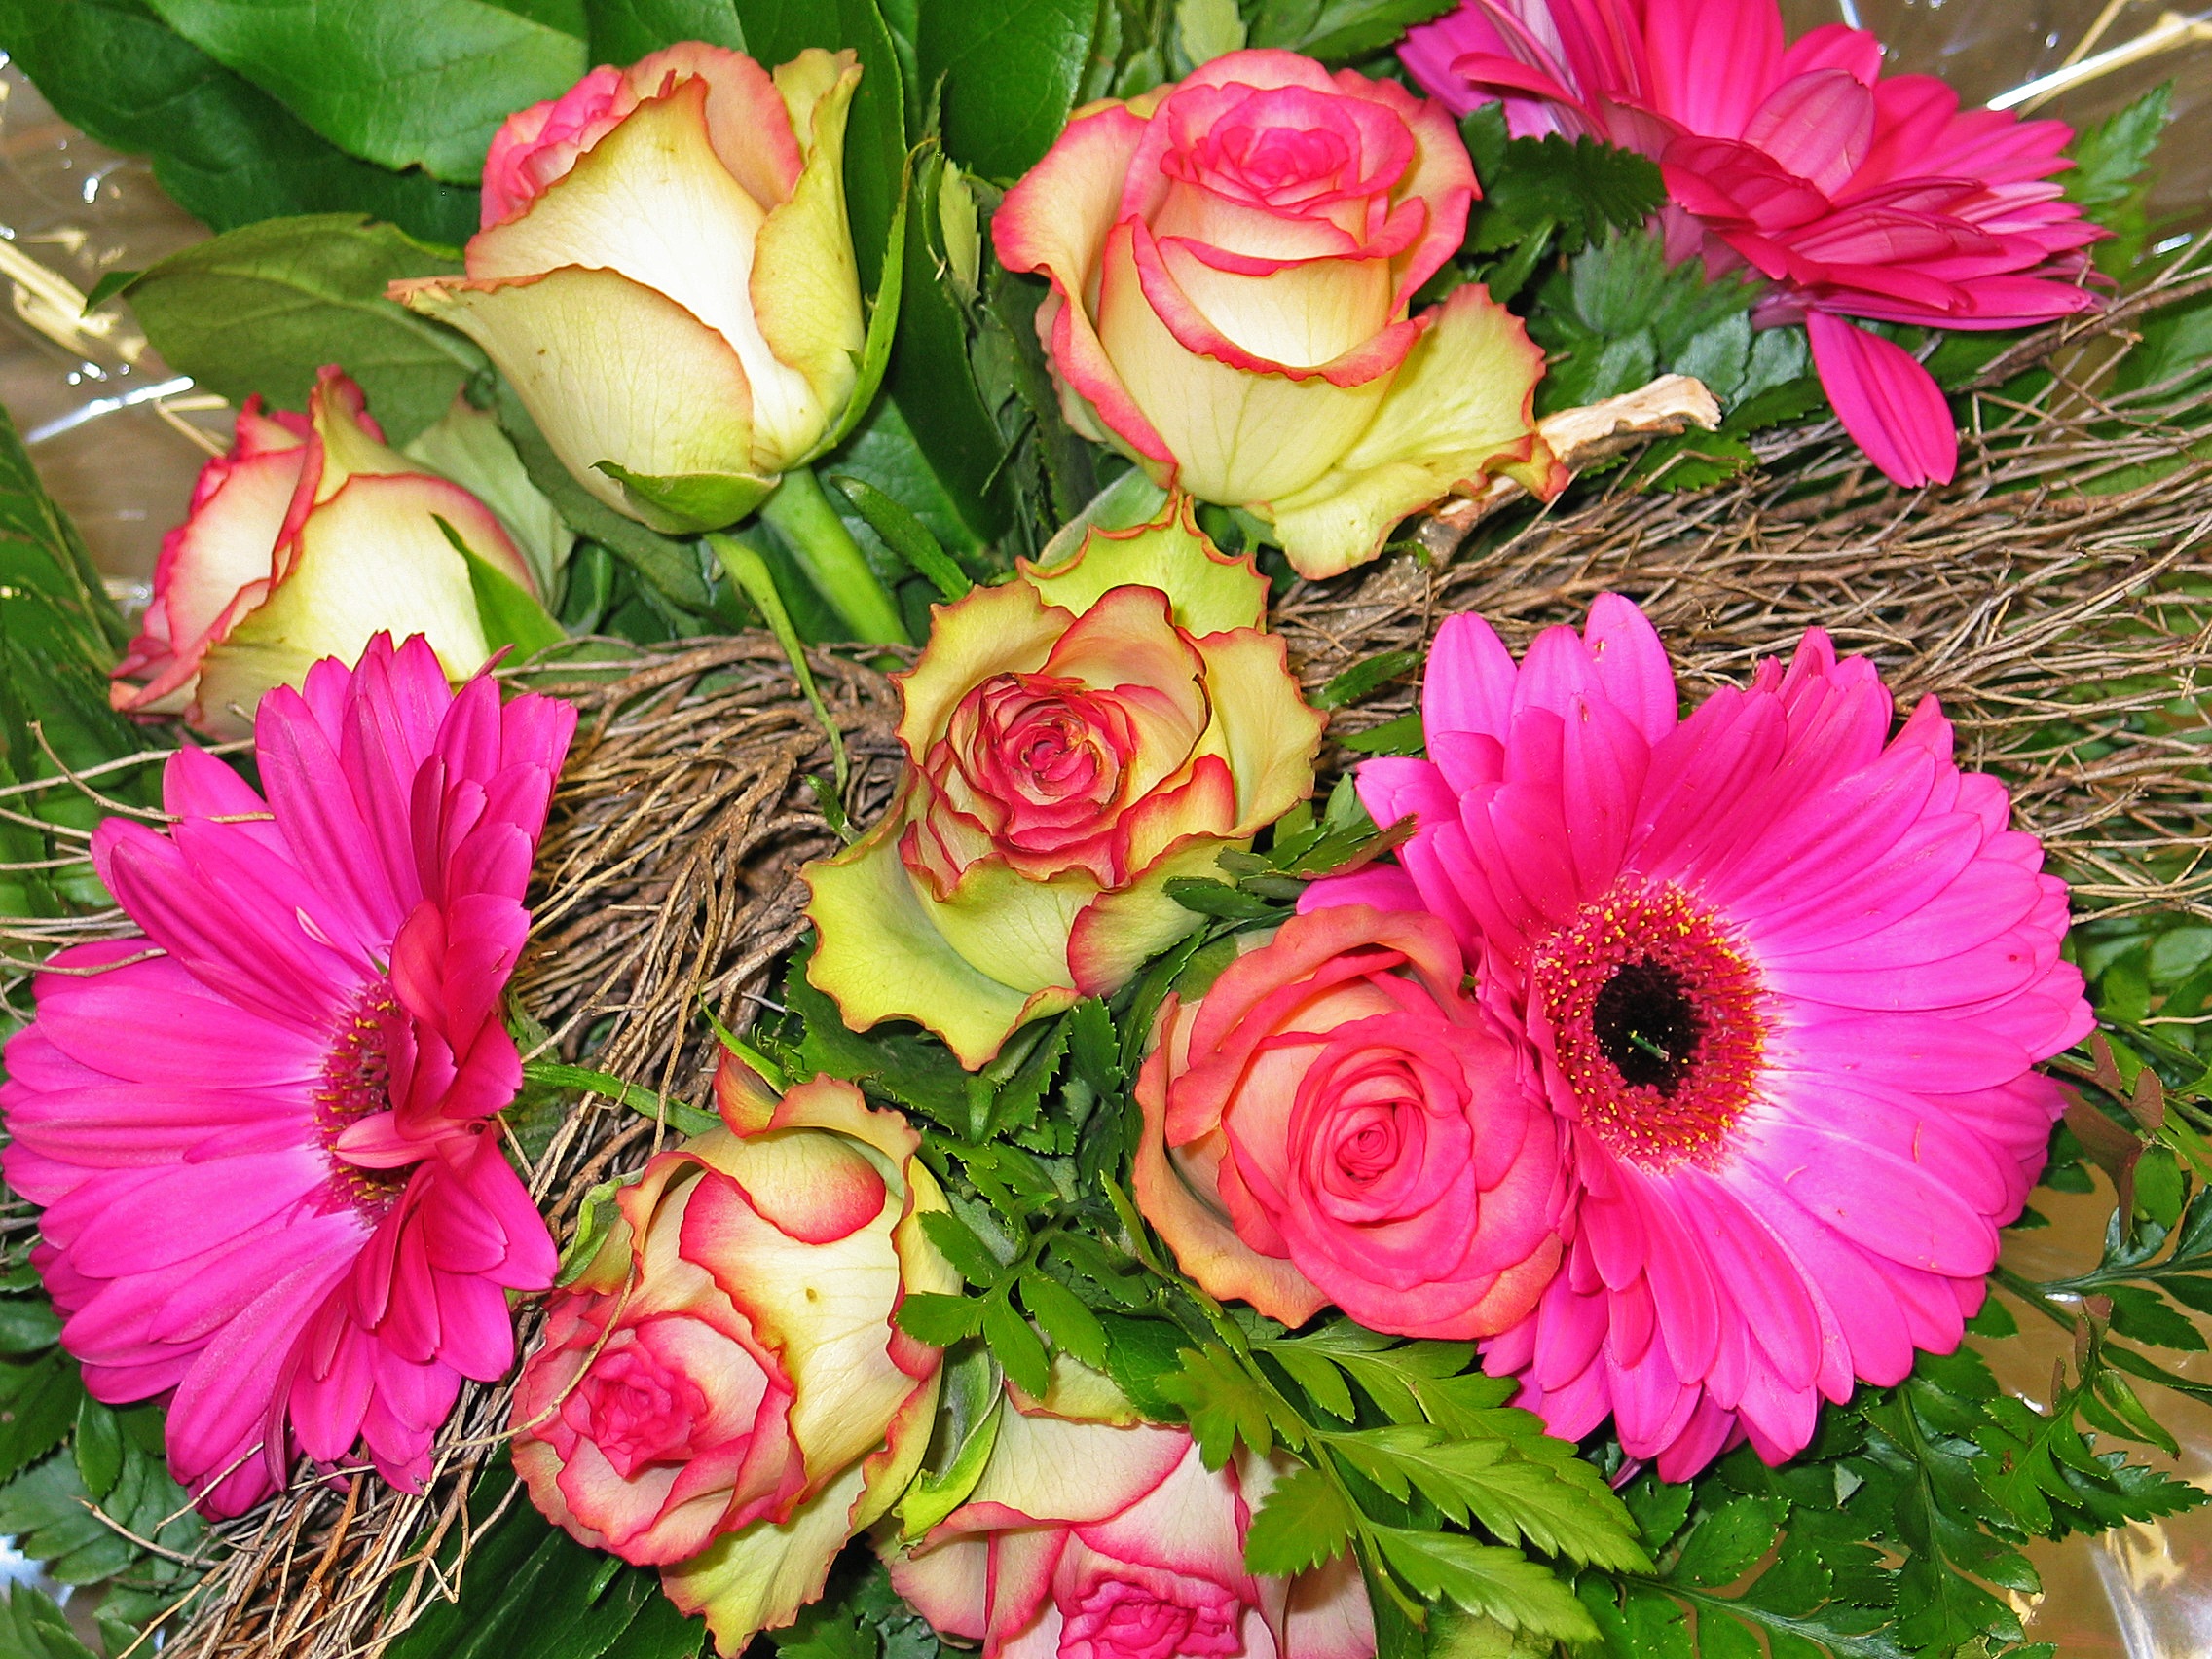
plant, flower, petal, love, bouquet, gift, vase, decoration, romance, romantic, pink, flora, thank you, flowers, roses, festival, background, postcard, joy, welcome, beautiful, gerbera, birthday, luck, connectedness, greeting, greeting card, bouquet of flowers, bouquets, bouquet of roses, strauss, natural ostrich, bast, love valentines day, floristry, congratulate, congratulations, give, birthday bouquet, birthday table, gratitude, birthday card, greetings, valentine's day, flowering plant, mother's day, daisy family, flower bouquet, cut flowers, floral design, about love for mother's day, annual plant, land plant, flower arranging, romantic valentine's day